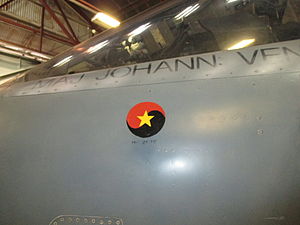
Mikojan-Gurevitj MiG-21 / Deltagelse i konflikter / Angola
Markering på Sydafrikansk Mirage F1 om nedskydning af MiG-21MF.
Mikojan-Gurevitj MiG-21 er et supersonisk jagerfly designet af Sovjetunionens Mikojan-Gurevitj-bureau. Flyets design med en deltavinge gav flyet tilnavnet “Balalajka” grundet ligheden med det trekantede russiske strengeinstrument. Den første prototype fløj i 1959, og der blev i perioden frem til 1985 fremstillet i alt 11.496 eksemplarer af flyet i forskellige versioner.